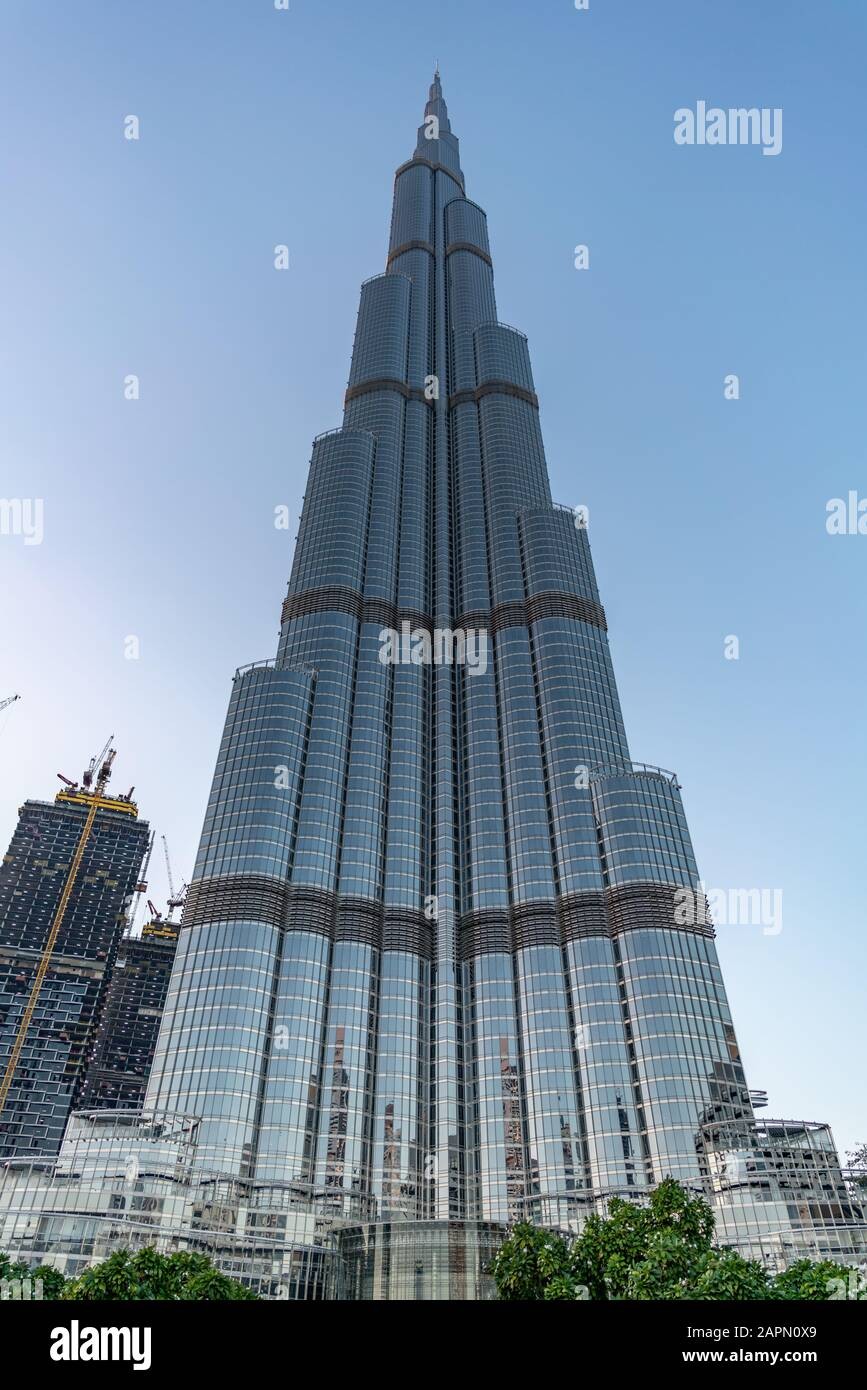
Landmark: Burj Khalifa